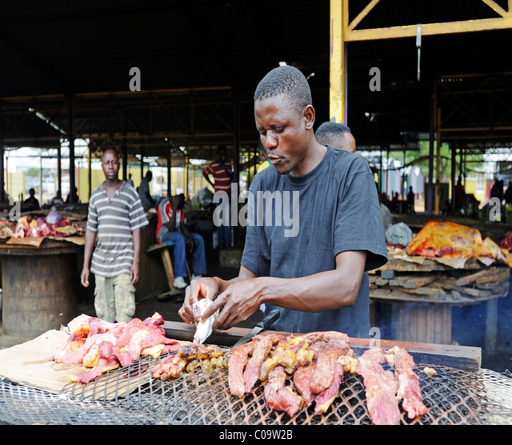
man grilling meat on a market in the township